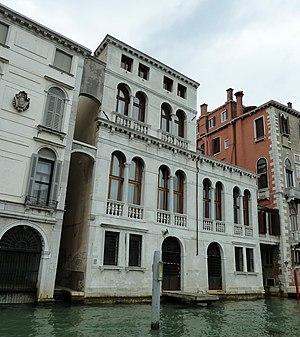
Ca'Bernardo Dorsoduro